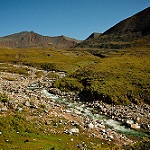
Label: mountain